Boshin War

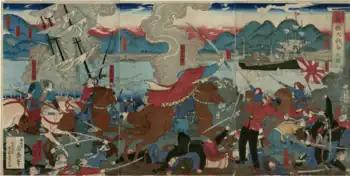
A romanticized rendition of the Battle of Hakodate, painted circa 1880. The cavalry charge, with a sinking sailship in the background, is led by the leaders of the rebellion in anachronistic samurai attire. French soldiers are shown behind the cavalry charge in white trousers. With a modern steam warship visible in the background, imperial troops with modern uniforms are on the right.

In modern summaries, the Meiji Restoration is often described as a "bloodless revolution" leading to the sudden modernization of Japan. The facts of the Boshin War, however, clearly show that the conflict was quite violent: about 120,000 troops were mobilized altogether with roughly 3,500 known casualties during open hostilities but much more during terrorist attacks. Although traditional weapons and techniques were used, both sides employed some of the most modern armaments and fighting techniques of the period, including the ironclad warship, Gatling guns, and fighting techniques learned from Western military advisers.